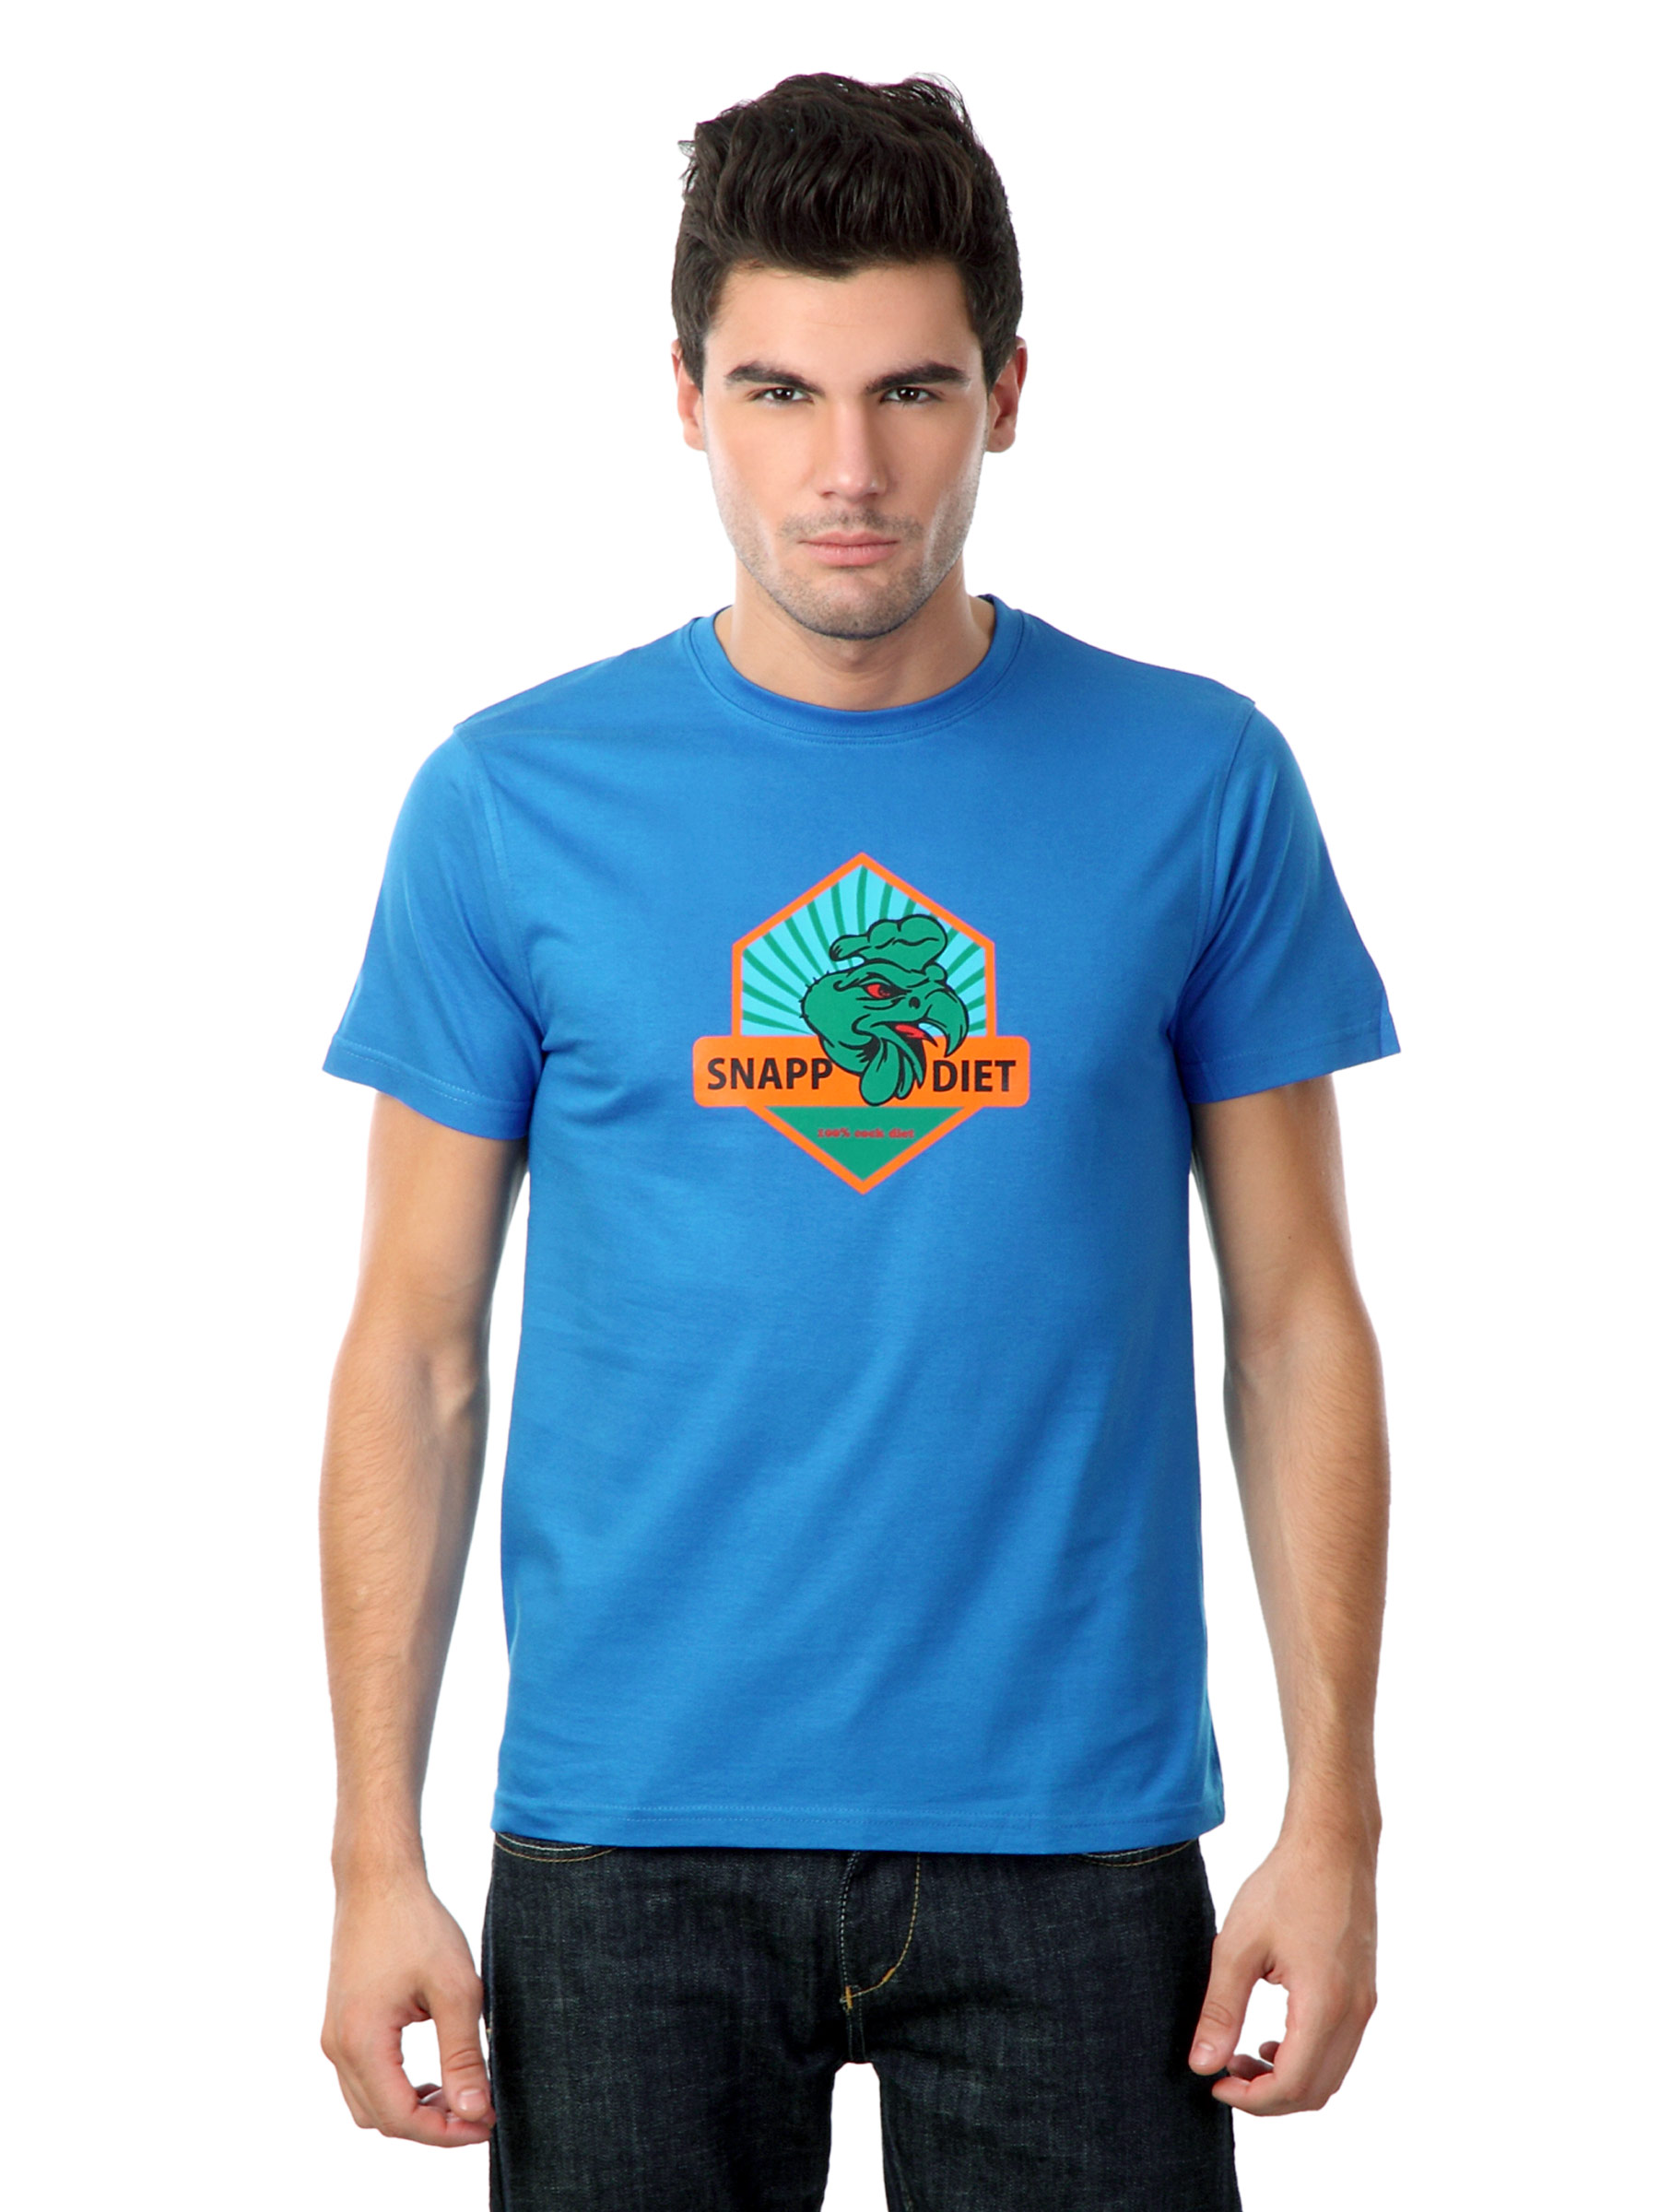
Myntra Men Blue Snapp Diet T-shirt
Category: Apparel / Topwear / Tshirts
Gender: Men
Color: Blue
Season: Summer 2012
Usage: Casual